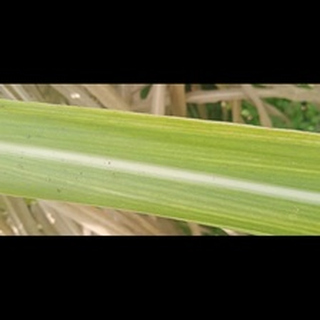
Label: sugarcane_mosaic